Scanography

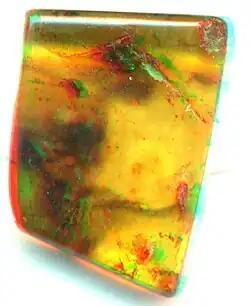
A piece of amber imaged with this technique. Looking at such an image on a high resolution screen or printout allows studying fine details in a way not otherwise possible. Anaglyph, Red left.

The simplest use of the scanner, which also most closely matches its use for document capture, is as a specialized tool for macro photography. As long as the subject can be placed on the scanner bed, the scanner is excellent for capturing very high resolution images, within its limitations. This also has a very practical application, as it can be used to make images of items being sold on auction sites such as eBay which are too small to be easily photographed with consumer level digital cameras.